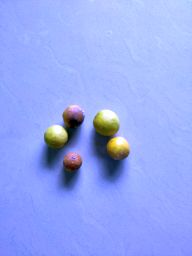
Fruit: Lemon
Quality: Mixed